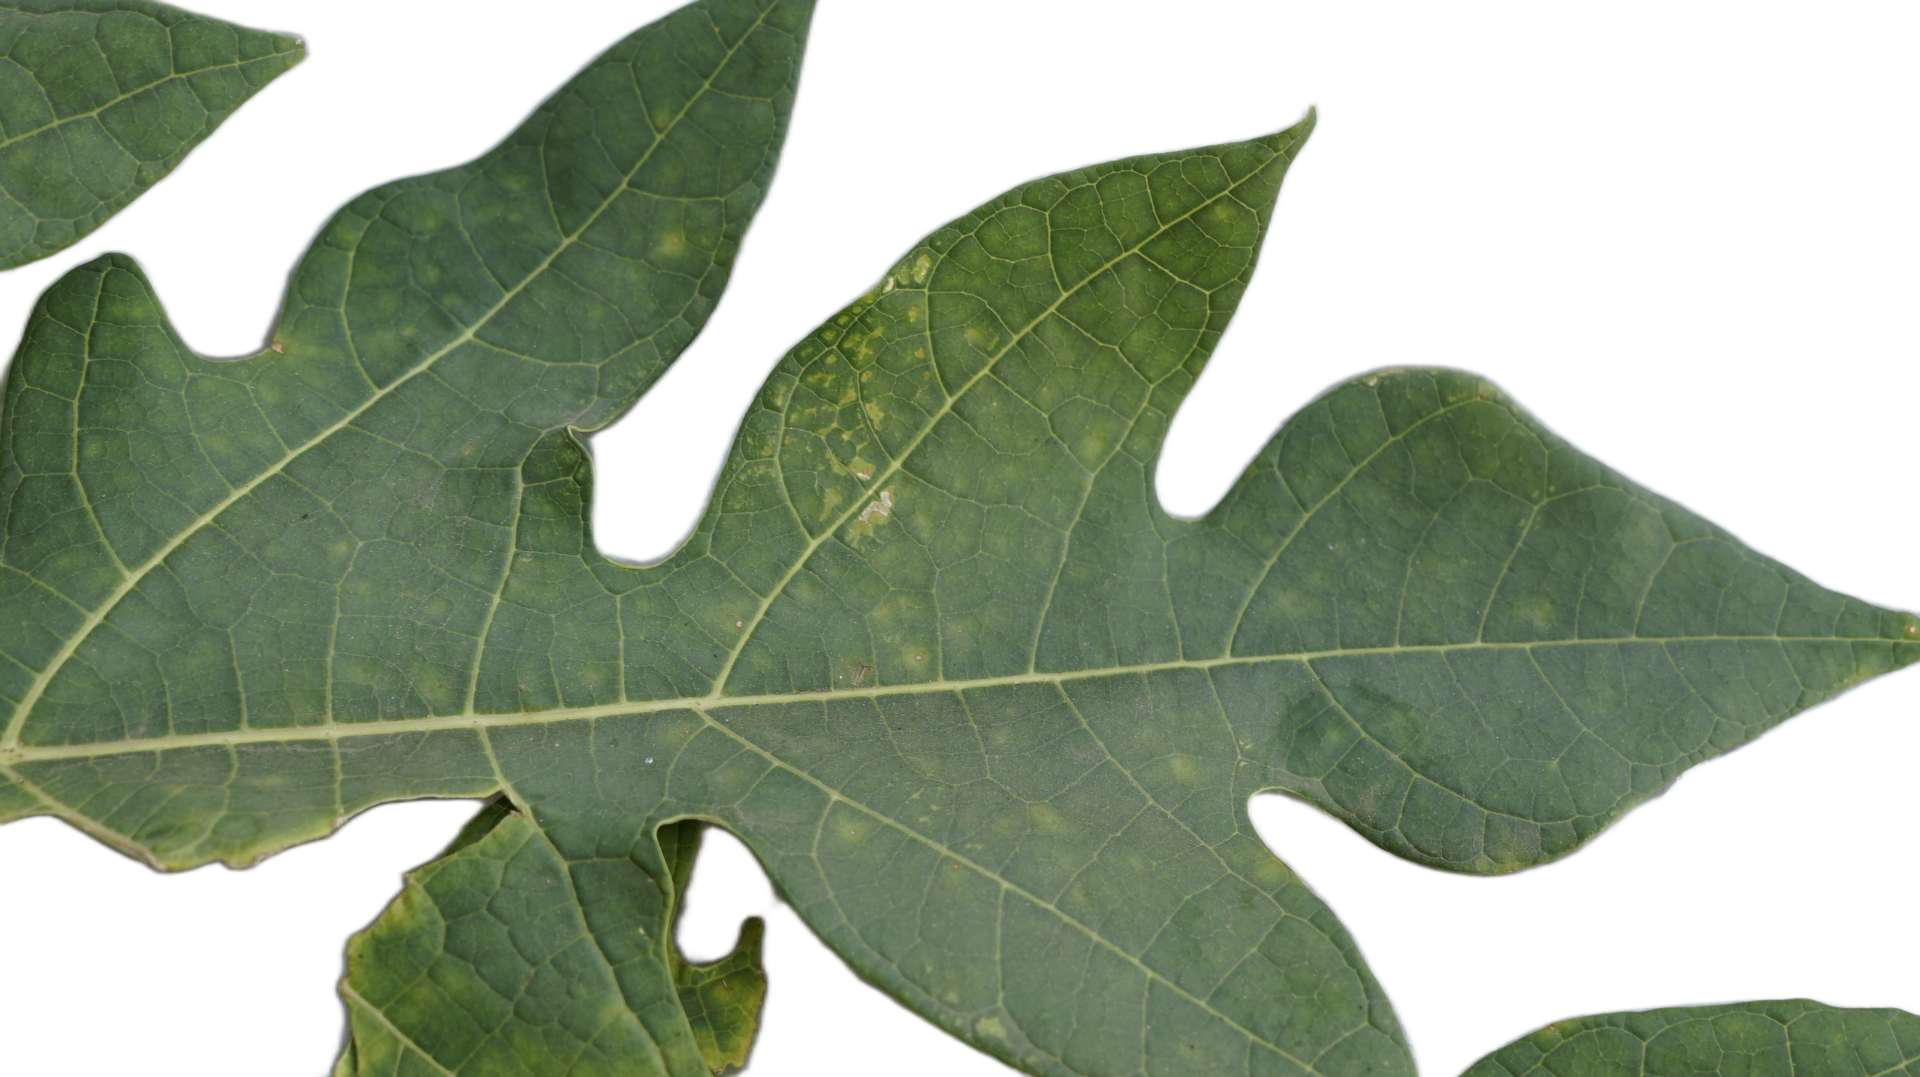
Crop: Papaya
Label: Carica_Insect_Hole